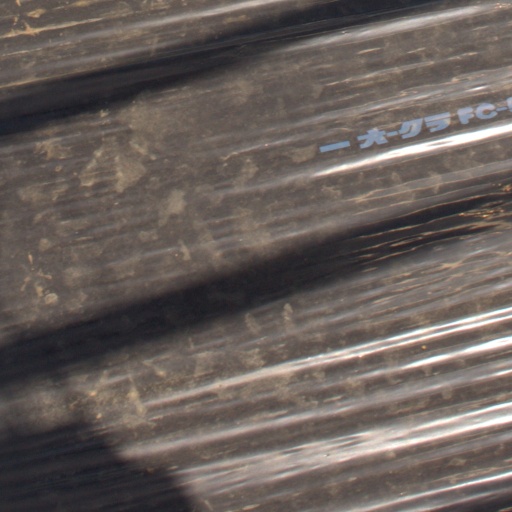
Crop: Jerusalem artichoke